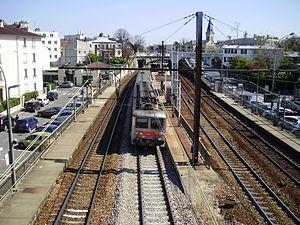
Gare de Bellevue avec un train à quai, à Meudon, Hauts-de-Seine, France
La ligne N du Transilien, plus souvent simplement dénommée ligne N, est une ligne de trains de banlieue qui dessert l'ouest de l'Île-de-France. Elle relie Paris-Montparnasse à Mantes-la-Jolie, Dreux et Rambouillet.
La gare de Bellevue est une gare ferroviaire française de la ligne de Paris-Montparnasse à Brest, située sur le territoire de la commune de Meudon, quartier de Bellevue, dans le département des Hauts-de-Seine, en région Île-de-France.